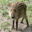
Label: deer